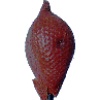
Label: Salak 1